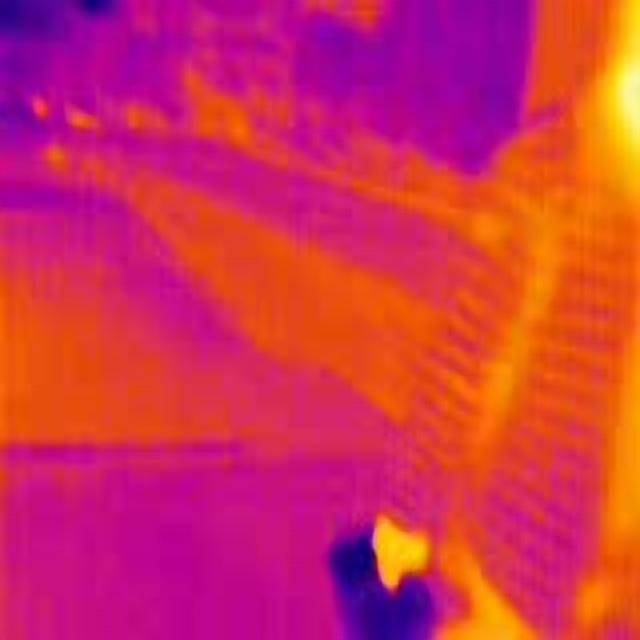
Detected objects:
label: person